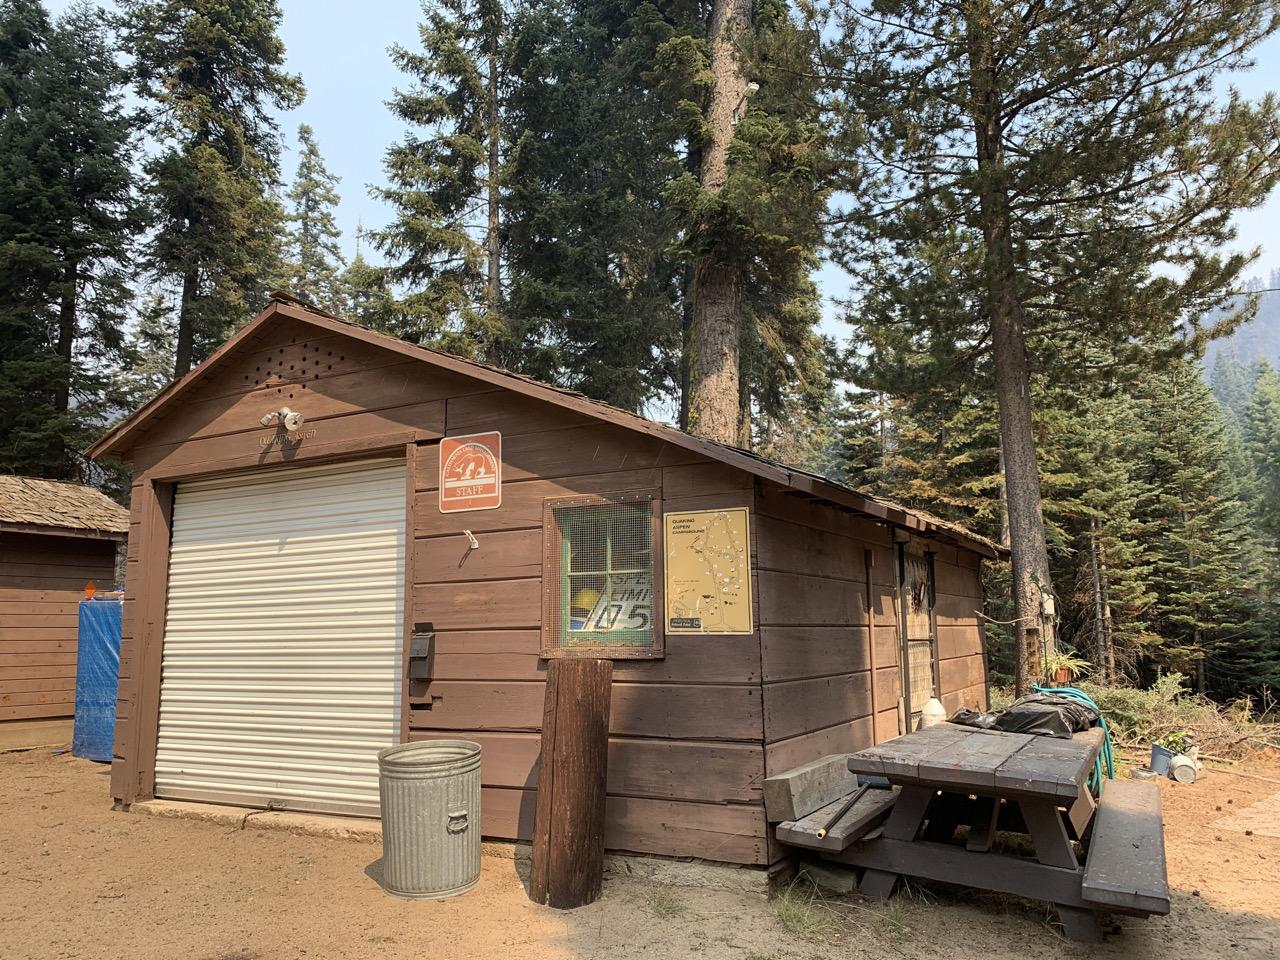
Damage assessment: no_damage